Martín Cortés de Albacar

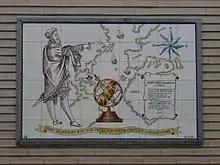
Commemorative plaque dedicated to Martín Cortés de Albacar on the town hall of Bujaraloz.

Martín Cortés de Albacar (1510–1582) was a Spanish cosmographer. In 1551 he published the standard navigational textbook "Arte de navegar" (also known as "Breve compendio"). A decade later (1561), "Arte de navegar" became the earliest known English navigation manual up to date with all of the strategies used at the time.